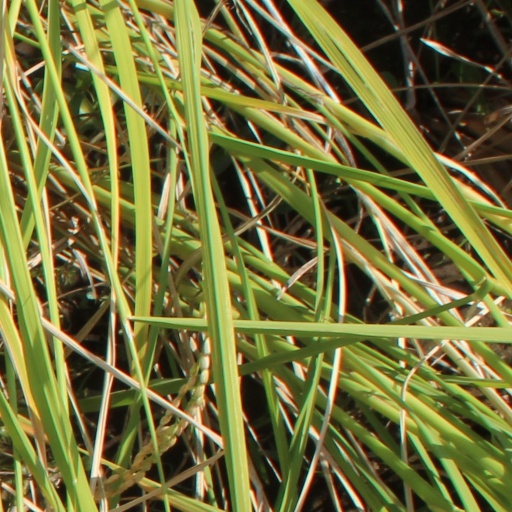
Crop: rice